Daniel Akhtyamov

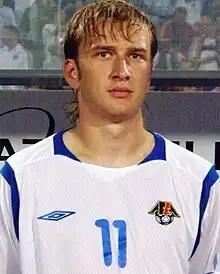
Daniel Akhtyamov in 2007

Daniel Axtyamov (born 26 March 1985) is an Uzbek-born Azerbaijani former professional footballer.